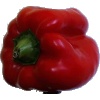
Label: Pepper Red 1